Rob Picciolo

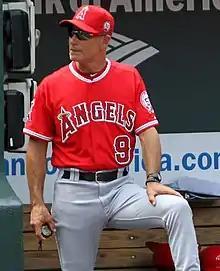
Picciolo with the Los Angeles Angels of Anaheim in 2011

Robert Michael Picciolo (February 4, 1953 – January 3, 2018) was an American professional baseball player and coach in Major League Baseball (MLB).